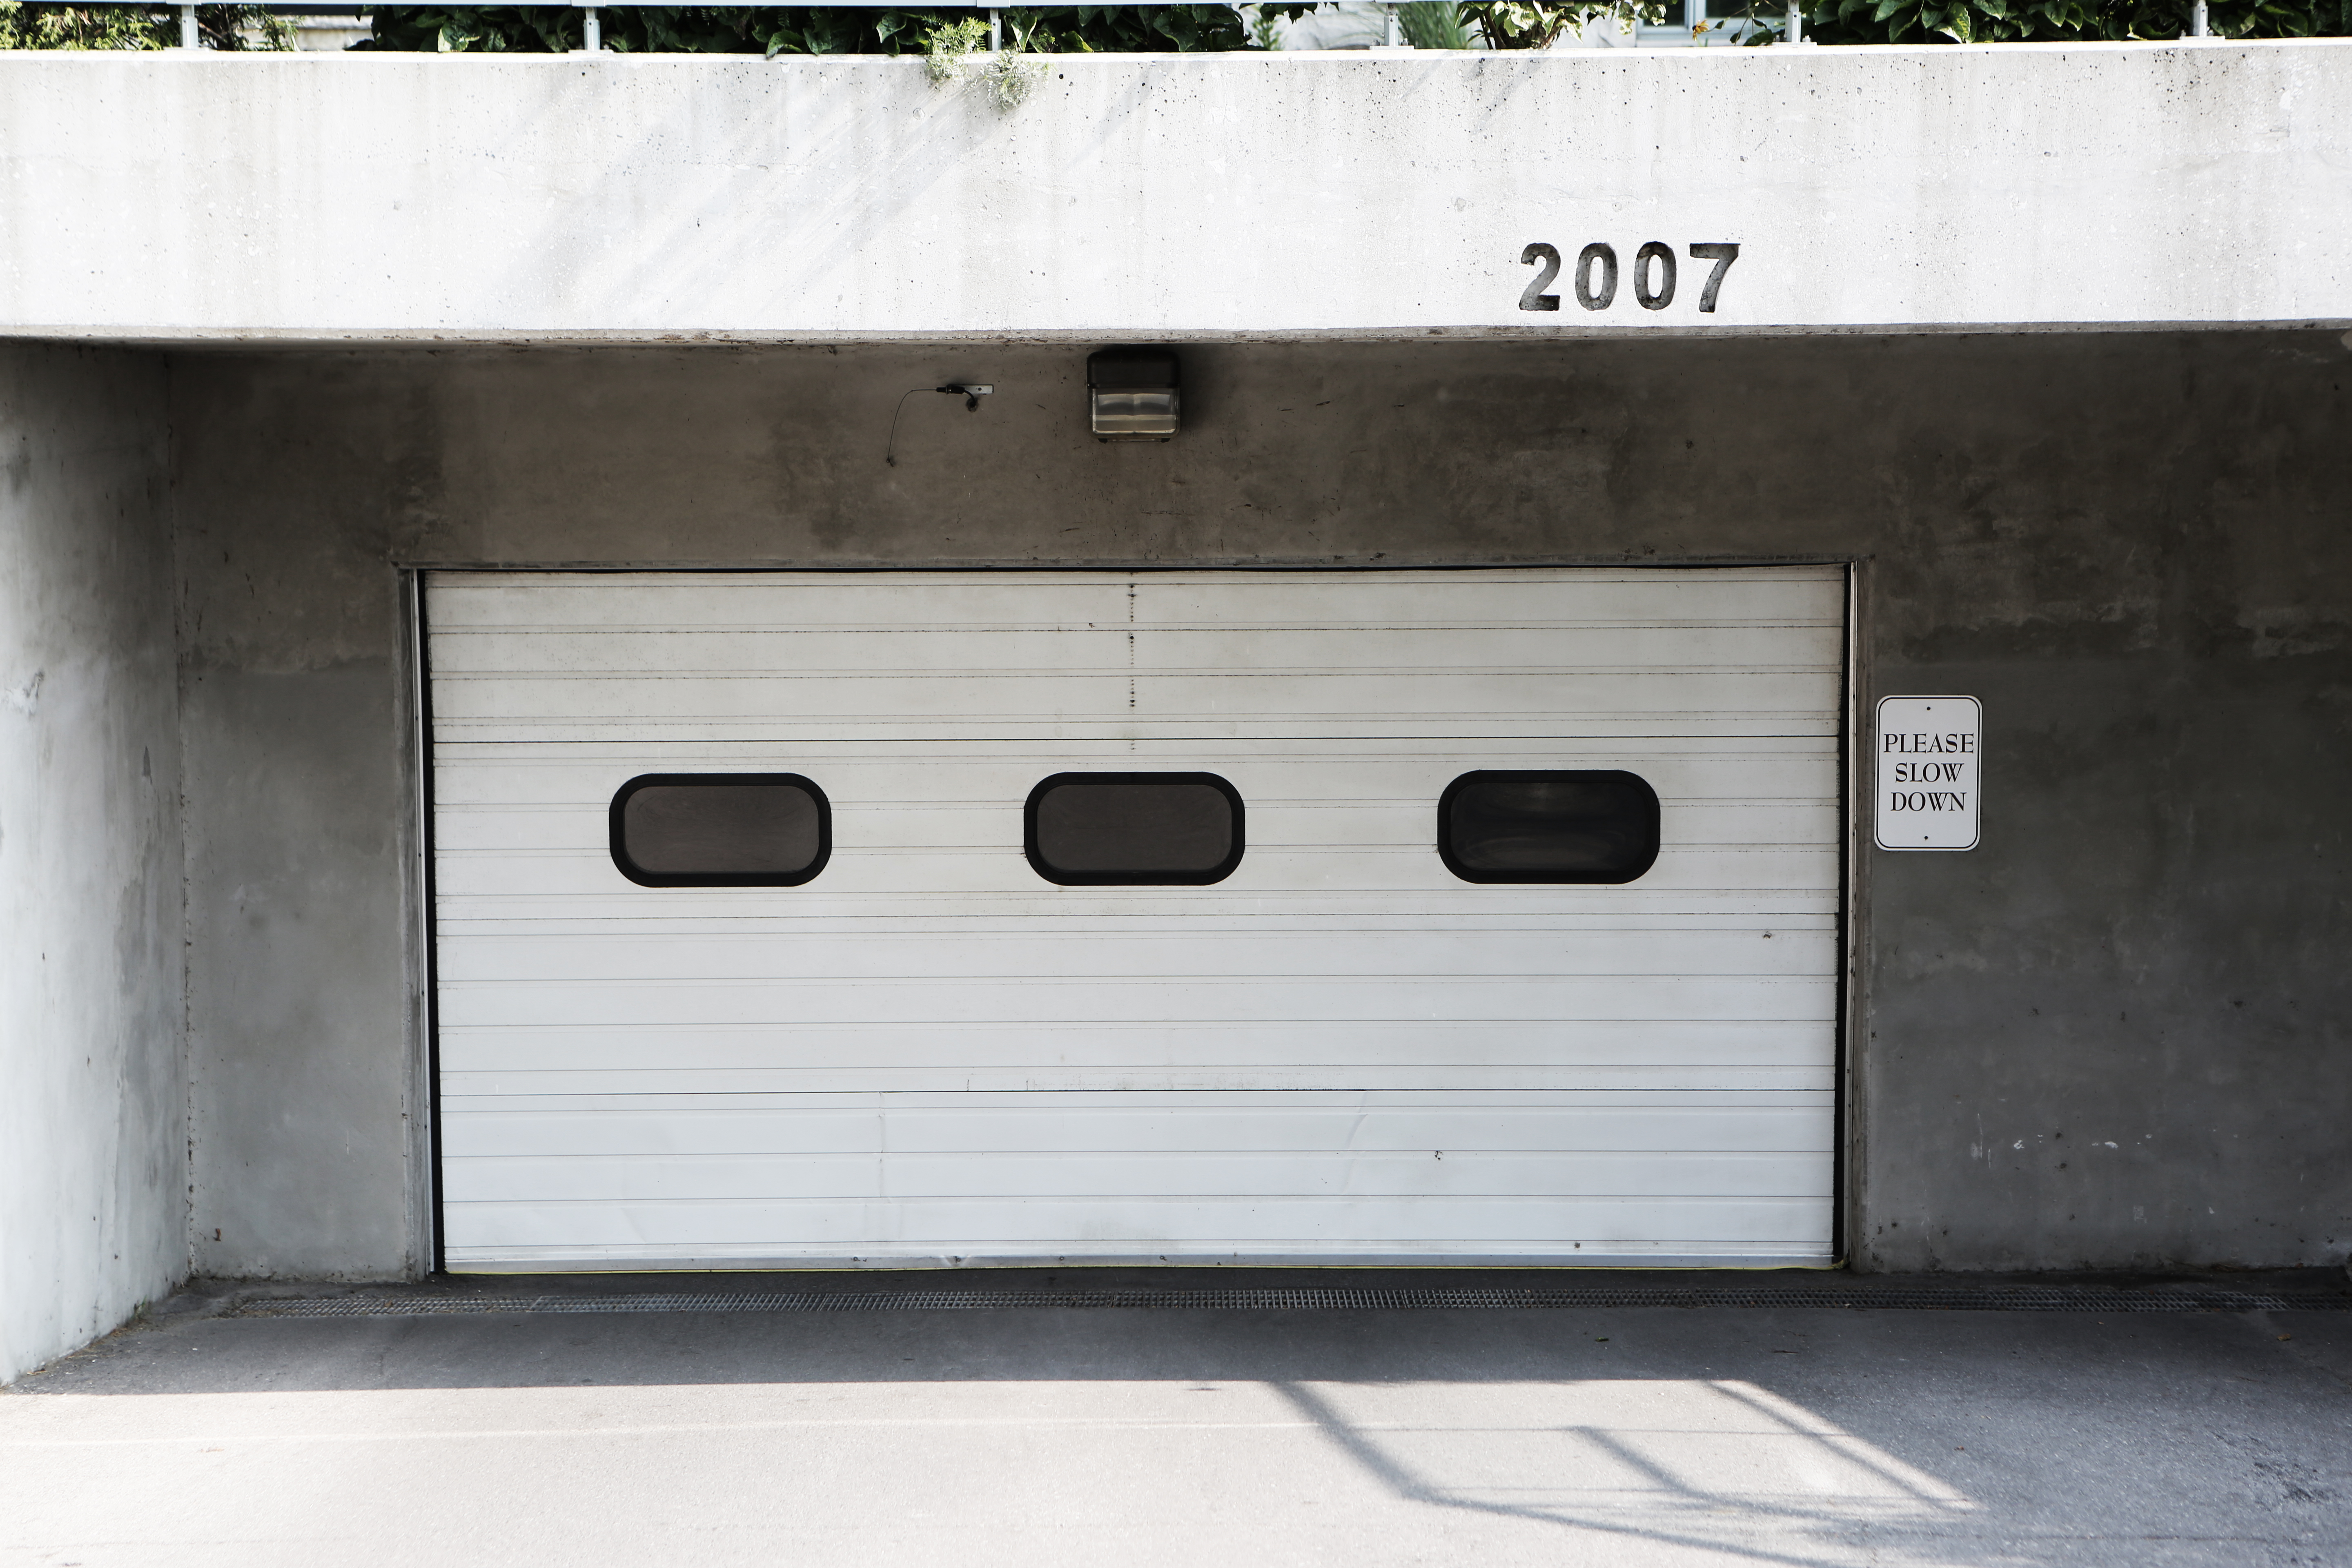
wood, white, vintage, retro, house, wall, garage, box, furniture, door, design, shape, garage door